Carolina Scotto

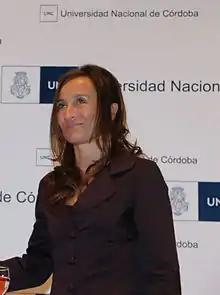
Carolina Scotto (2008)

Silvia Carolina Scotto (born, 18 March 1958) is an Argentine history professor, with degrees in philosophy and politics. In 2007, she became the first woman to take over as rector of the National University of Córdoba, in an institution that is more than 400 years old. In 2013, she was elected a member of the Argentine Chamber of Deputies for the Front for Victory in the Córdoba Province. On 6 August 2014, she resigned for "strictly personal reasons".